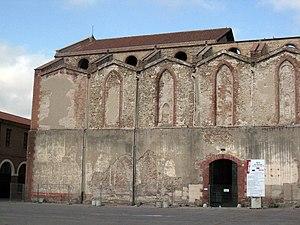
L'église des Carmes de Perpignan est un édifice religieux édifié sur la commune de Perpignan dans le département des Pyrénées-Orientales en région Occitanie, en France.